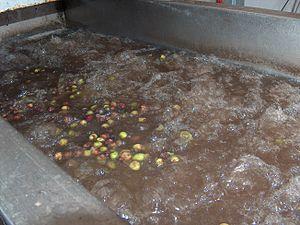
L’extraction de l'huile d'olive est le processus industriel, réalisé dans un moulin à huile, dont l'objet est d'extraire l'huile des drupes de l'olivier. Ce processus comprend deux étapes fondamentales : la préparation de la pulpe suivie de la séparation de la fraction huileuse des autres composants solides et liquides.